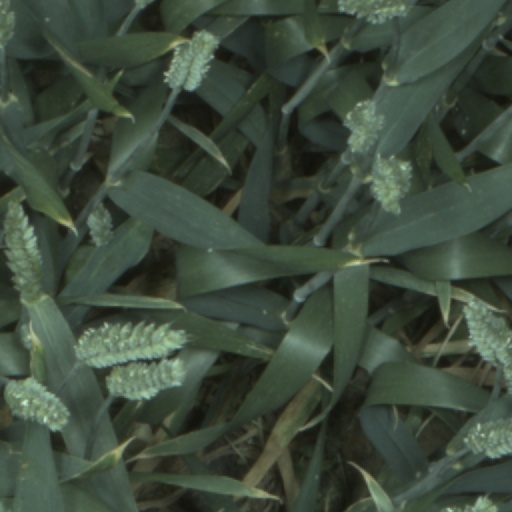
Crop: wheat